Doncaster parliamentary constituencies

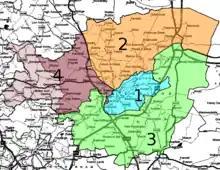
Former constituencies of Doncaster (1997–2010).

From the 1885 general election to the 1983 general election, Doncaster was represented by the sole Doncaster constituency. From 1997 to 2010, it was divided into 4 constituencies, with the Barnsley East and Mexborough constituency consisting of wards in Barnsley and the Mexborough area. This constituency was abolished for the 2010 general election and the Mexborough area was added to the Doncaster North constituency.